Westmorland and Cumberland Yeomanry

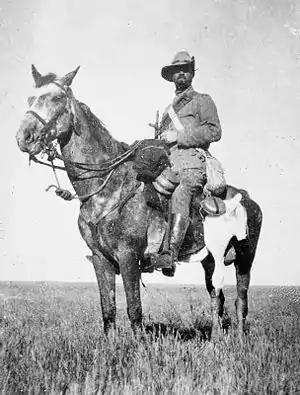
A typical Imperial Yeoman on campaign

Following a string of defeats during Black Week in early December 1899, the British government realised that it would need more troops than just the regular army to fight the Second Boer War. On 13 December, the decision to allow volunteer forces to serve in South Africa was made, and a Royal Warrant was issued on 24 December. This officially created the Imperial Yeomanry (IY). The force was organised as county service companies of approximately 115 men signed up for one year, and volunteers from the Yeomanry and civilians (usually middle and upper class) quickly filled the new force, which was equipped to operate as Mounted infantry, armed with a Lee–Metford infantry rifle and bayonet instead of a cavalry carbine and sabre. The Westmorland & Cumberland Yeomanry raised the 24th (Westmorland & Cumberland) Company, which landed in South Africa on 5 March 1900 and served in 8th Battalion, IY. From February 1900 to 1901, during the first part of the war, the Earl of Lowther was Assistant Adjutant-General for the Imperial Yeomanry.